Hamish Mahaddie

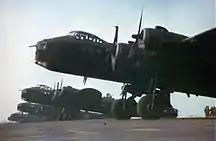
The large, four engine Stirlings on the tarmac, England, 1942

In August 1942 Mahaddie finally was granted his request to transfer to an operational squadron. For his second combat tour he was chosen to join a newly formed group called the Pathfinder Force. Normally Bomber Command crews were considered to complete a tour of combat flying after completing 30 sorties. In the Pathfinder Force crews initially were required to complete 60 sorties to complete a tour. With only 30 percent of crews reaching the end of their tours alive after 30 sorties, the Pathfinder Force was asking for a marked commitment from those who joined them. Made up entirely of experienced pilots, Mahaddie was one of the most experienced among them. Since he had been flying for four years before the outbreak of the war, he had 3,000 flying hours under his belt, along with 36 combat sorties from his first tour. He was assigned to No. 7 Squadron at Oakington. Mahaddie's second tour of operations began on the night of 17/18 August 1942, flying the huge four-engined Stirling in a raid against Flensburg.